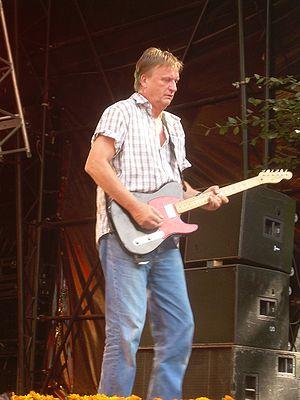
Henrik Strube est un guitariste? musicien et compositeur danois.